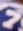
Number: 7